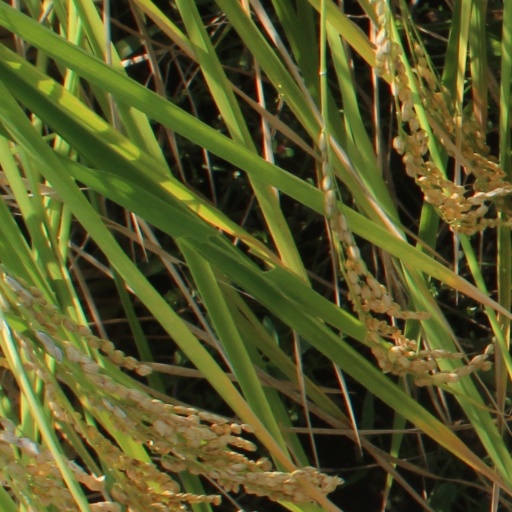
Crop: rice